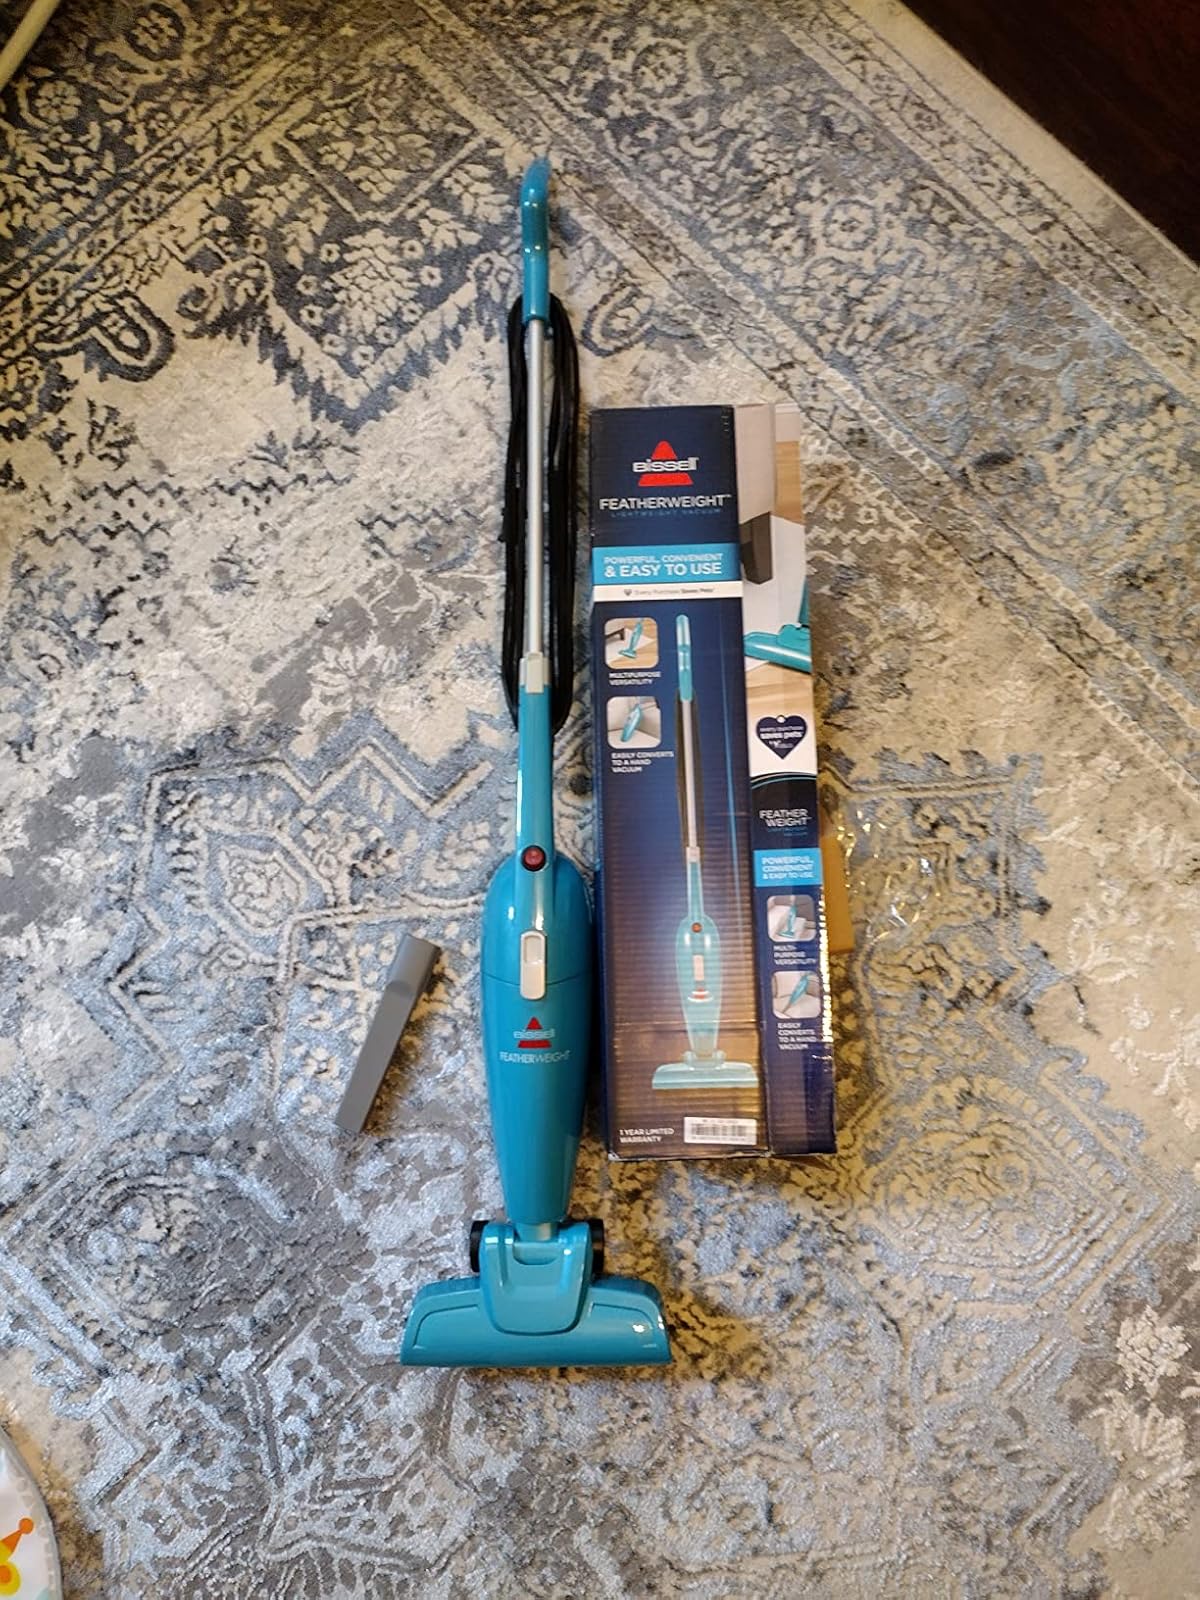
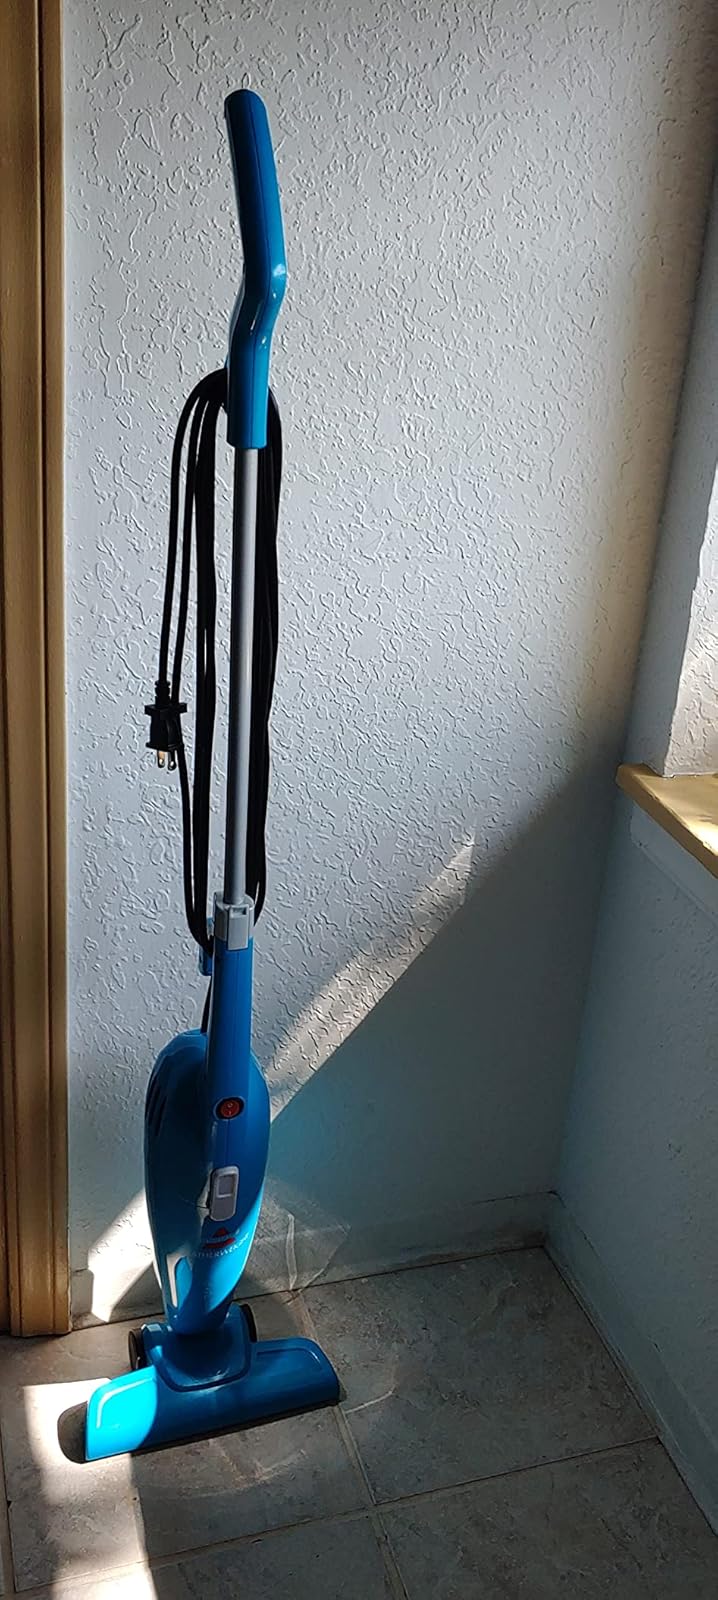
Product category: items_vacuum
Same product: yes